Vladimir Konstantinov

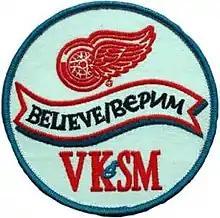
"Believe/" patch worn by the Red Wings during the 1997–98 season, commemorating both Konstantinov and team massage therapist Sergei Mnatsakanov.

After the Red Wings successfully defended the Stanley Cup in 1998, Konstantinov was brought onto the ice in a wheelchair, surrounded by his teammates, to celebrate the win. Team captain Steve Yzerman also defied tradition and handed Konstantinov the Cup first; it is customary in the NHL that the winning team's captain be the first to hoist the Stanley Cup. Throughout the playoffs the Red Wings' catchphrase was the single word, "Believe", and throughout the 1997–98 season the Red Wings wore a patch, with the initials of Konstantinov and Mnatsakanov featured prominently, with the word "Believe" written in both English and Russian.